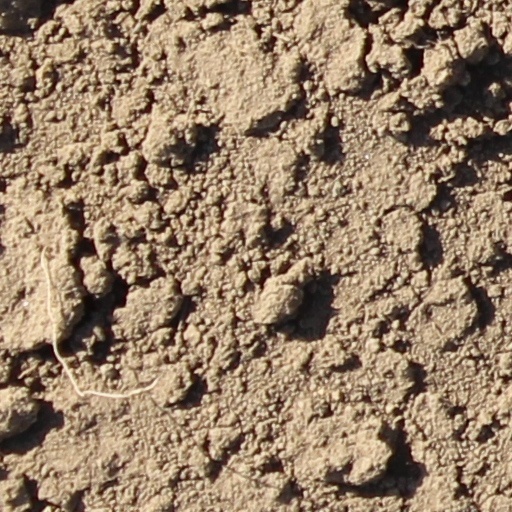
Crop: wheat